Erebus haunted attraction

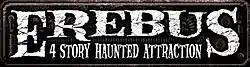
Erebus Logo

Erebus is a four-story haunted attraction located in Pontiac, Michigan, open seasonally for Halloween. It held the Guinness World Record for largest walk-through haunted attraction from 2005 until 2009, when it lost the record to Cutting Edge Haunted House. It is not recommended for children under the age of 13.